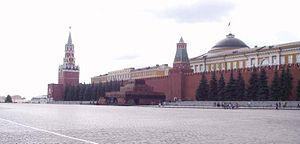
Le kremlin de Moscou, souvent appelé simplement le Kremlin, est une forteresse située au cœur de Moscou, capitale de la Russie.